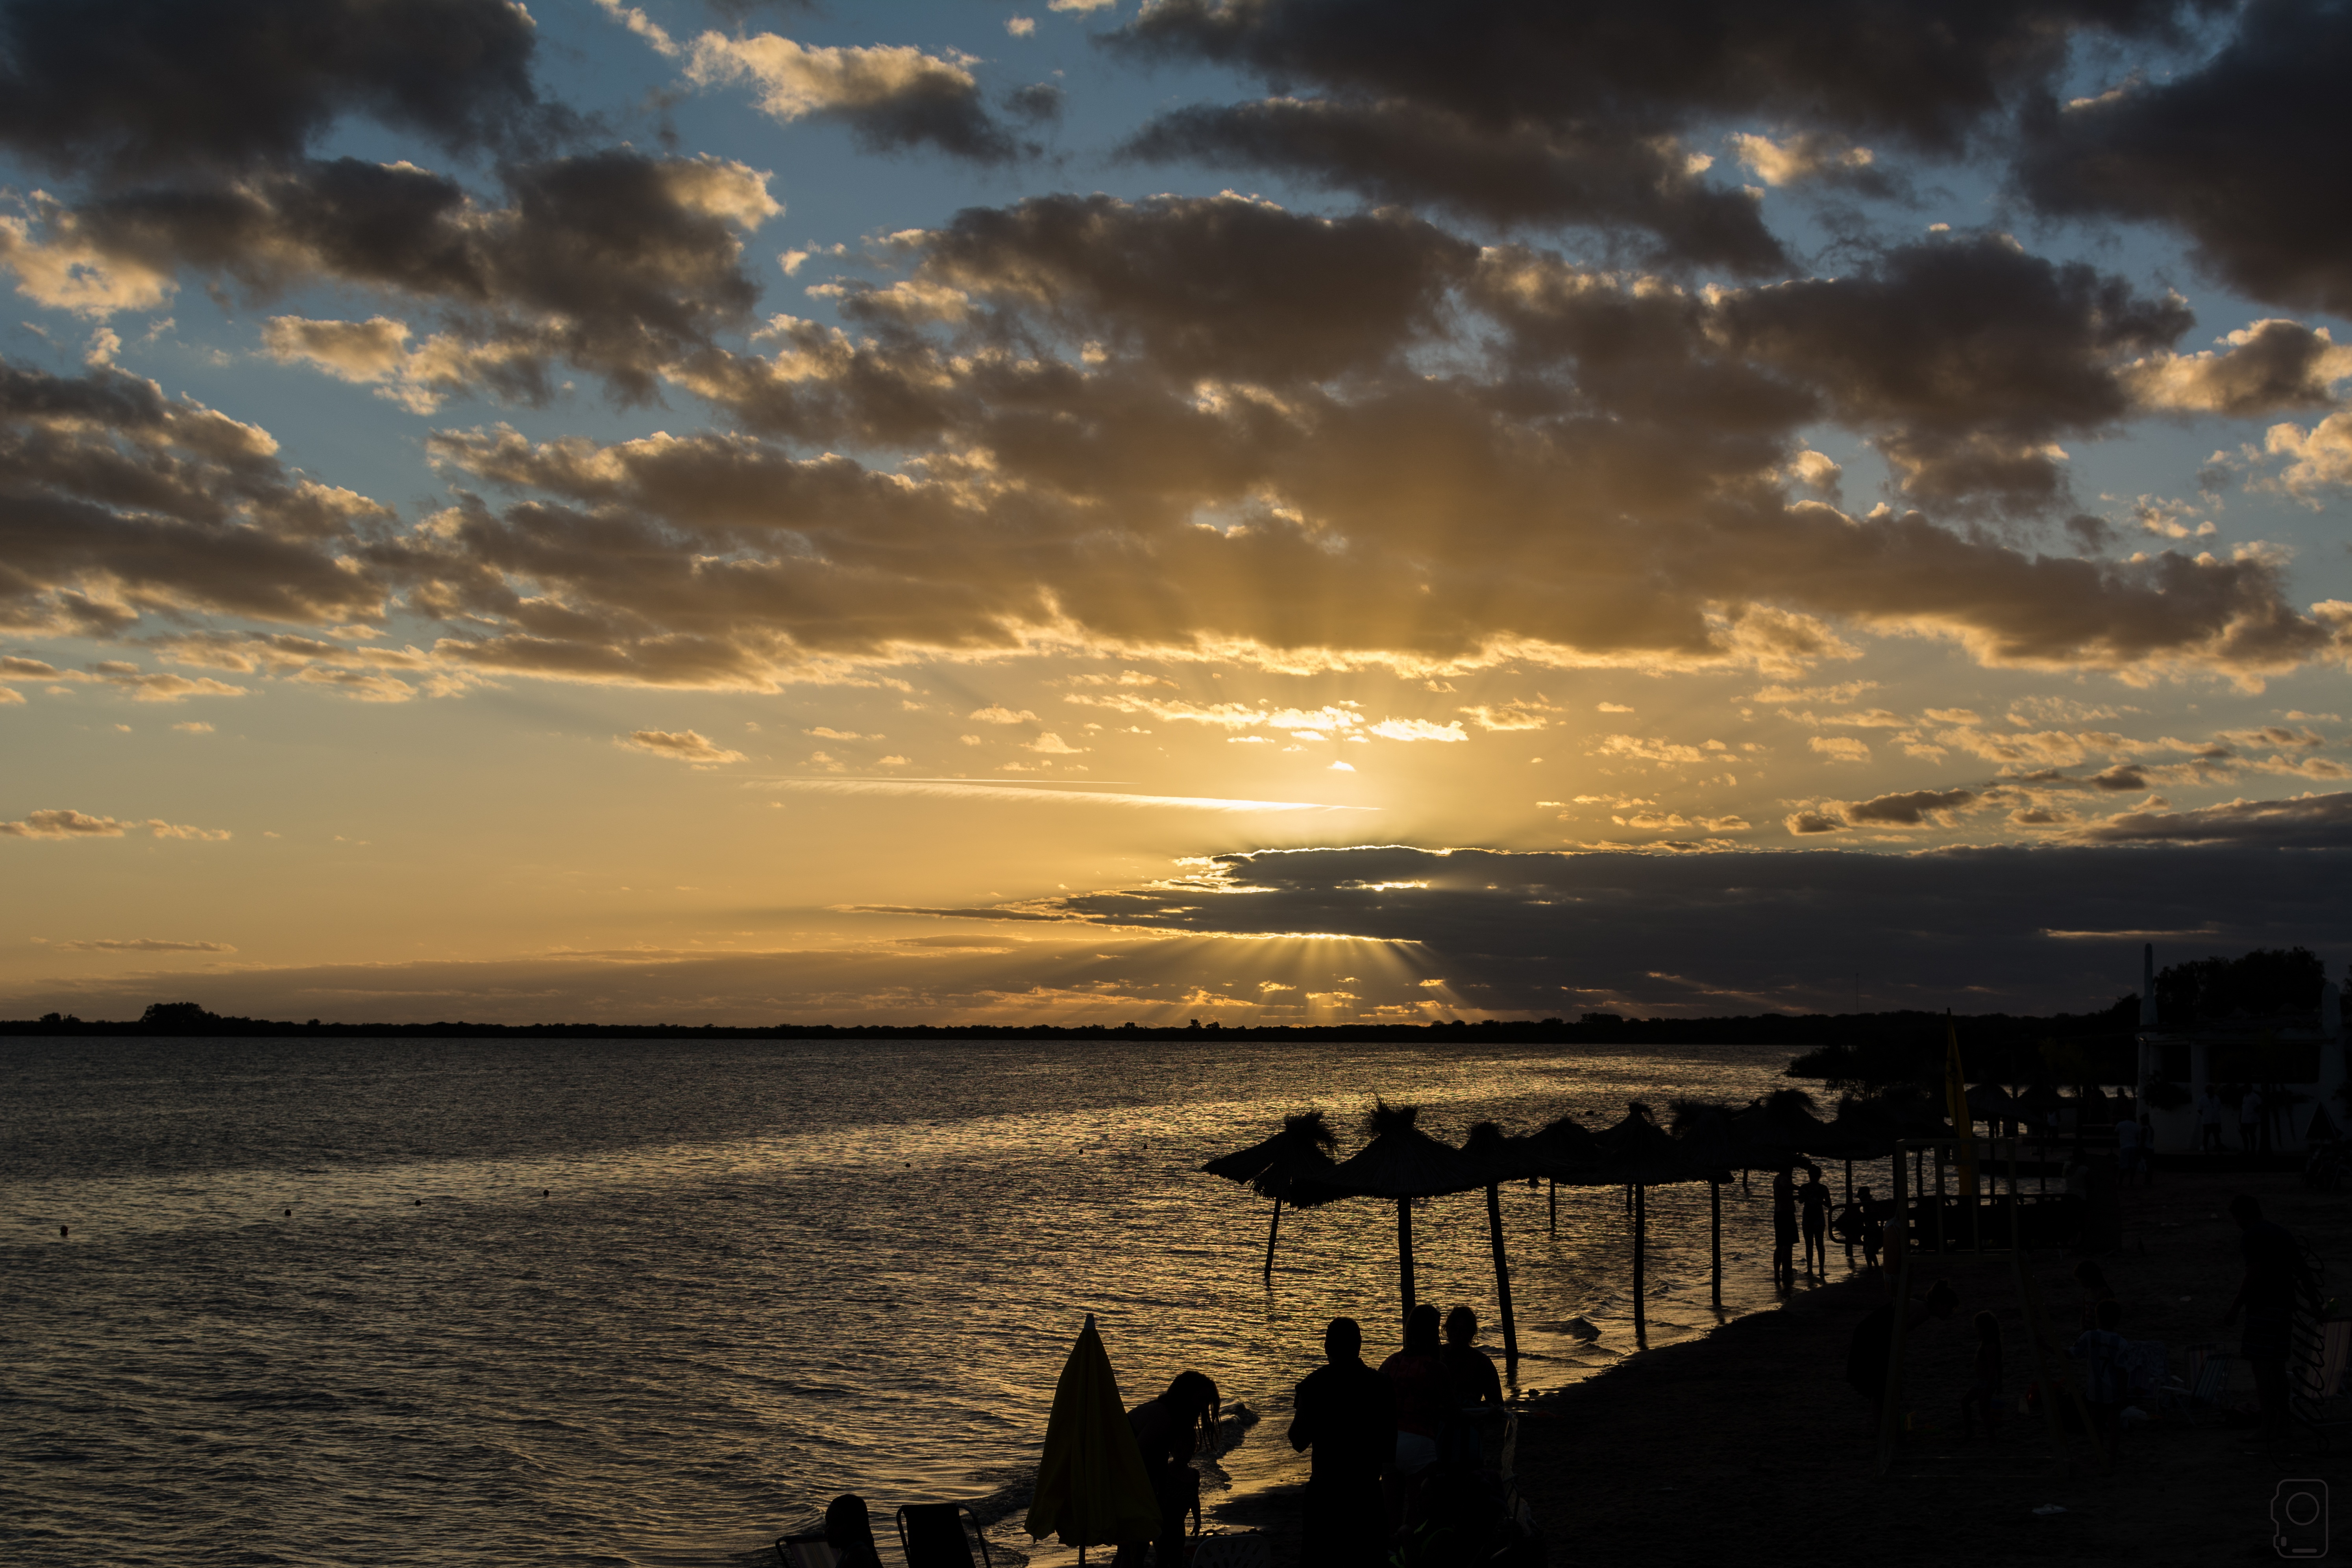
beach, landscape, sea, coast, ocean, horizon, cloud, sky, sun, sunrise, sunset, sunlight, morning, shore, wave, dawn, dusk, evening, reflection, bay, body of water, afterglow, meteorological phenomenon